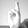
ASL letter: R